The Final Payment

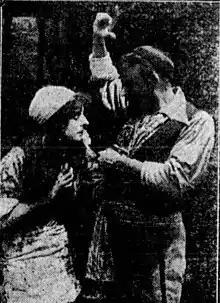
Scene from the film

The Final Payment is a 1917 American silent drama film directed by Frank Powell and starring Nance O'Neil, Jane Miller and Clifford Bruce.